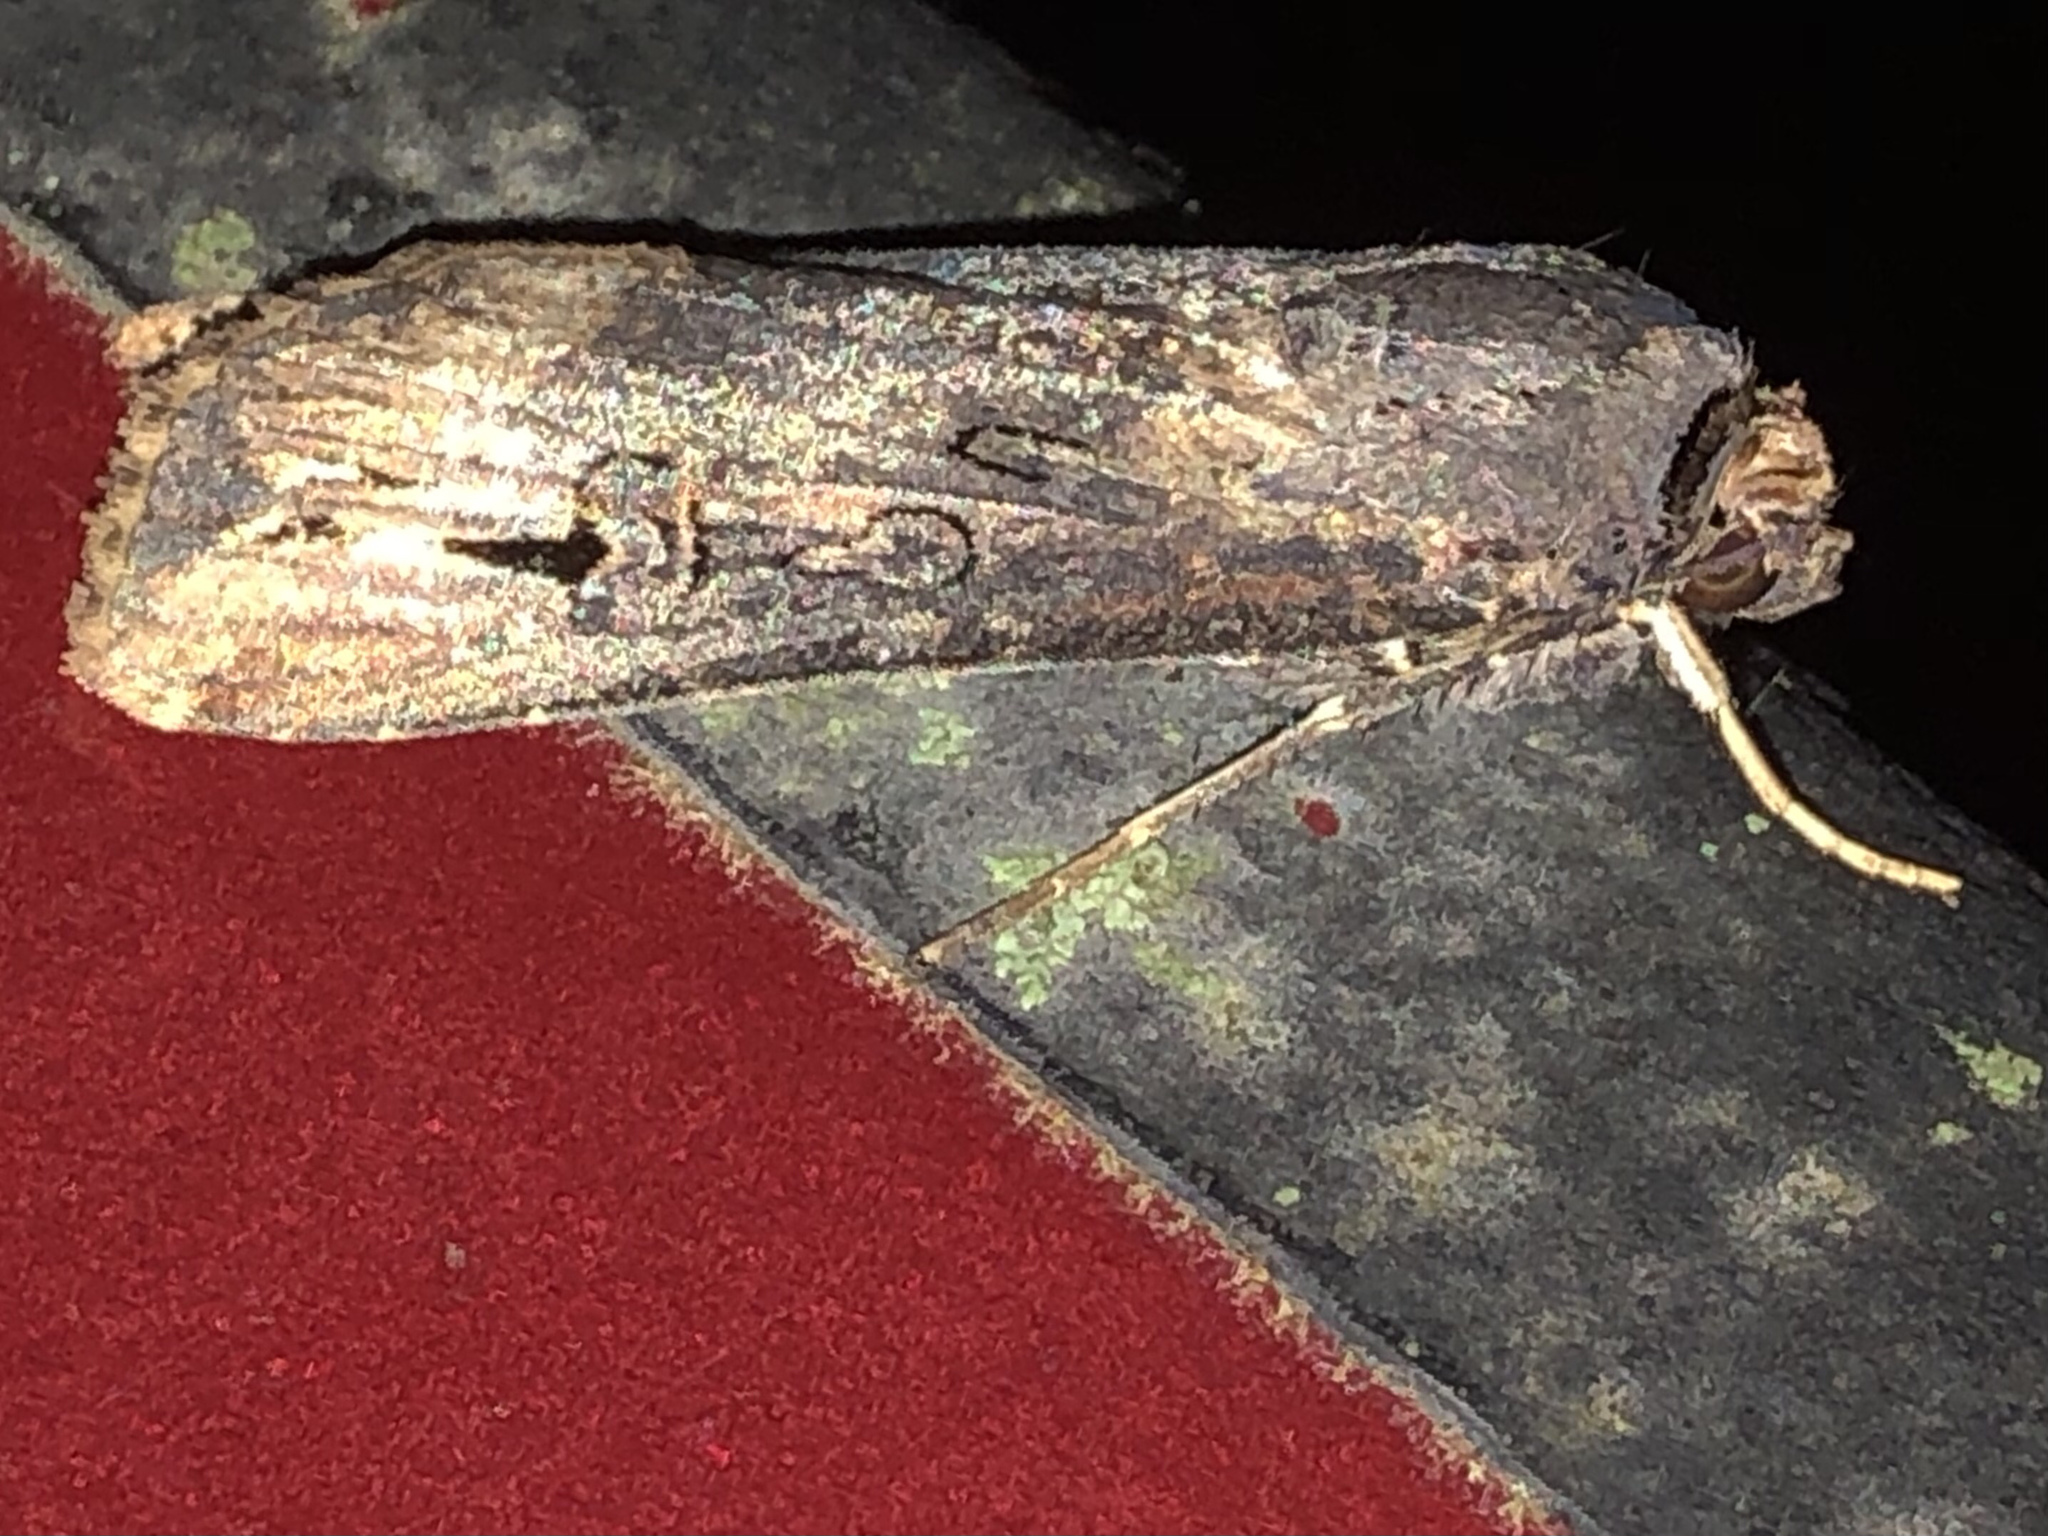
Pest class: cutworms